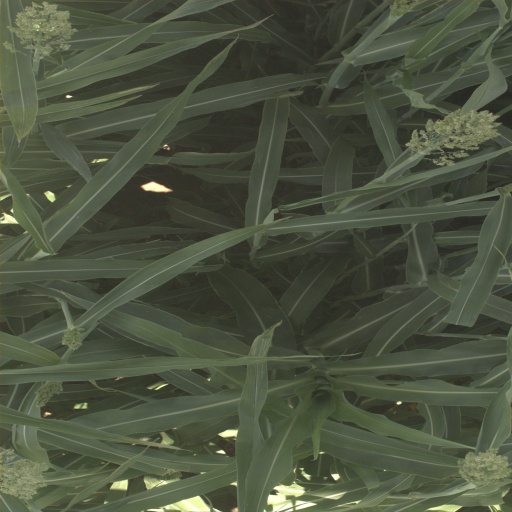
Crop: sorghum